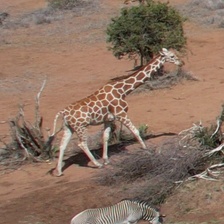
Pose orientation: right